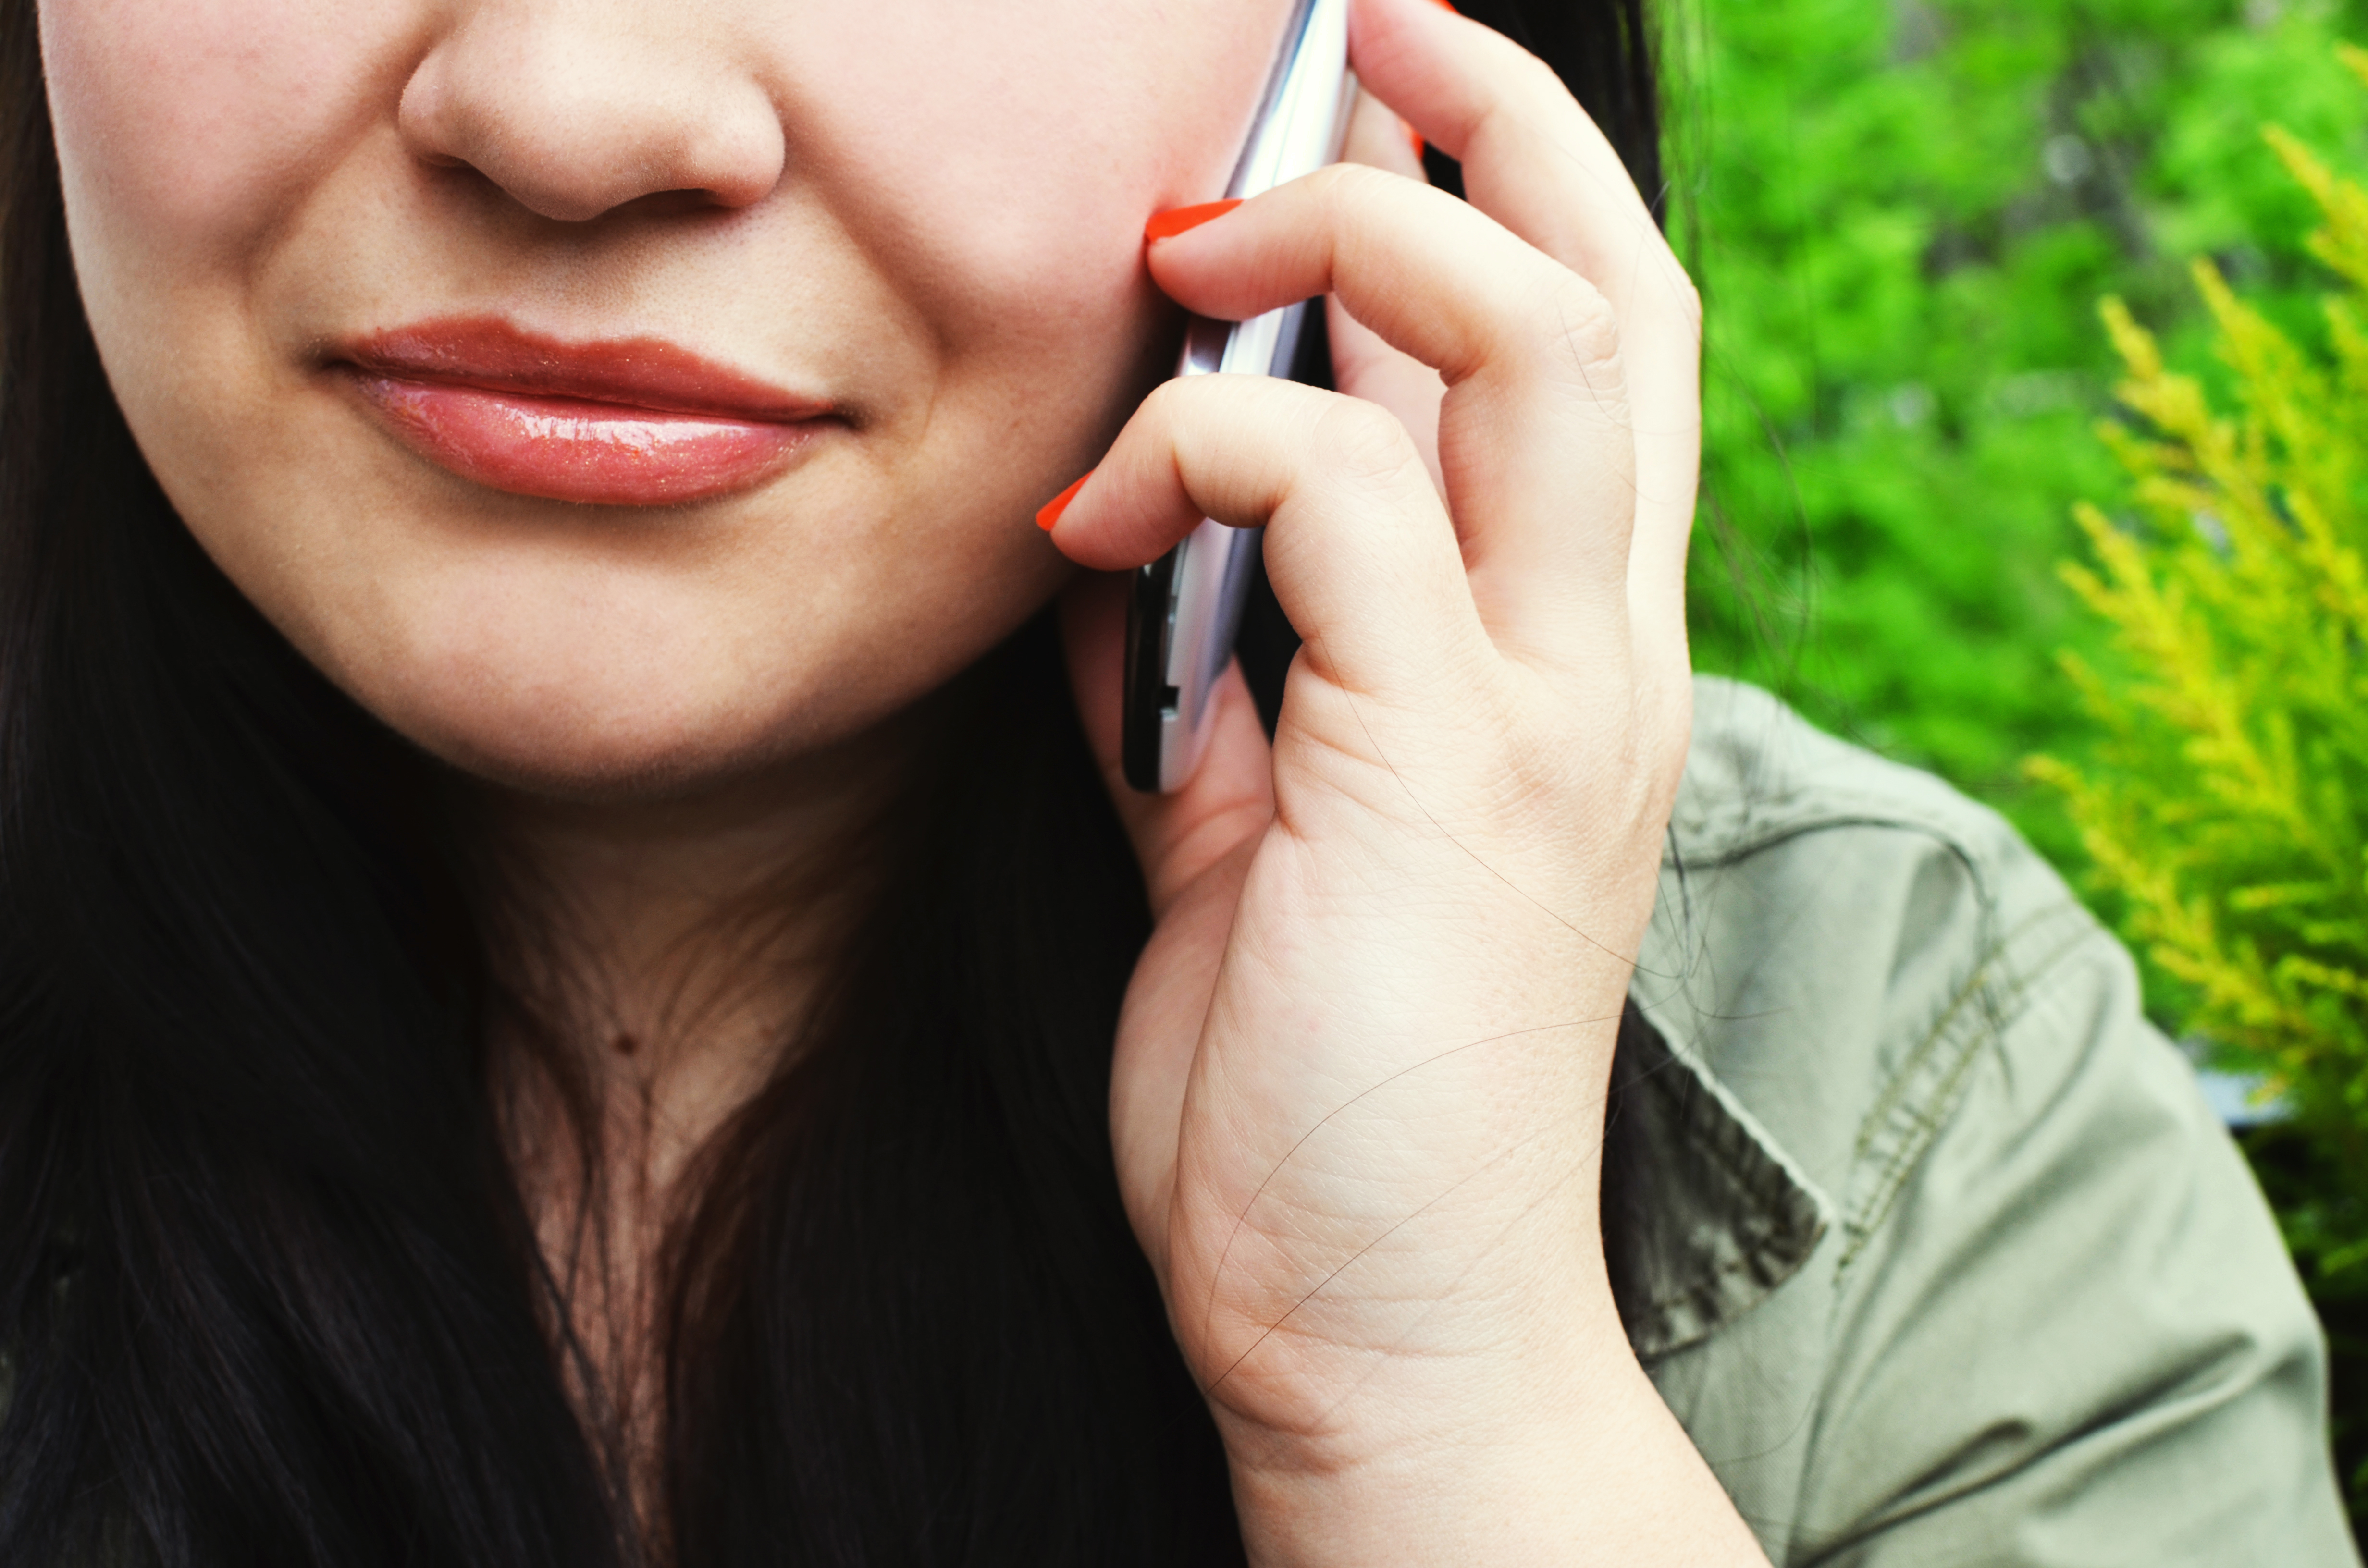
smartphone, hand, person, woman, photography, finger, red, phone, telephone, communication, nail, mobile phone, facial expression, lip, mouth, talk, close up, human body, face, nose, samsung, talking, eye, head, calling, skin, beauty, organ, contact, emotion, sense, portrait photography, cold call